Lasantha Wickrematunge

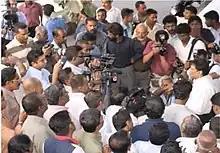
Lasantha Wickrematunge addresses media before attempted arrest in 2006

From 1994-2005, Wickrematunge was an ardent critic of the Chandrika Kumaratunga government. In 2000, Wickrematunge conducted an investigation into Kumartunga's education qualifications. Kumaratunga's curriculum vitae had stated that she was an alumna of the Sorbonne University. Wickrematunge challenged Kumaratunga to release her documentations of certification and went on to publish a letter from the university that stated Kumaratunga was never registered as a student. In May 2000, the government of Kumaratunga closed down the Sunday Leader after military setbacks in the war against LTTE in the north of the country. Wickrematunge filed a fundamental rights application with the Supreme Court, fought the closure and secured a court victory striking down the law allowing government to curb the fourth estate. In 2006, after Kumaratunga was ousted as President, she went on to form a friendship with Wickrematunge.